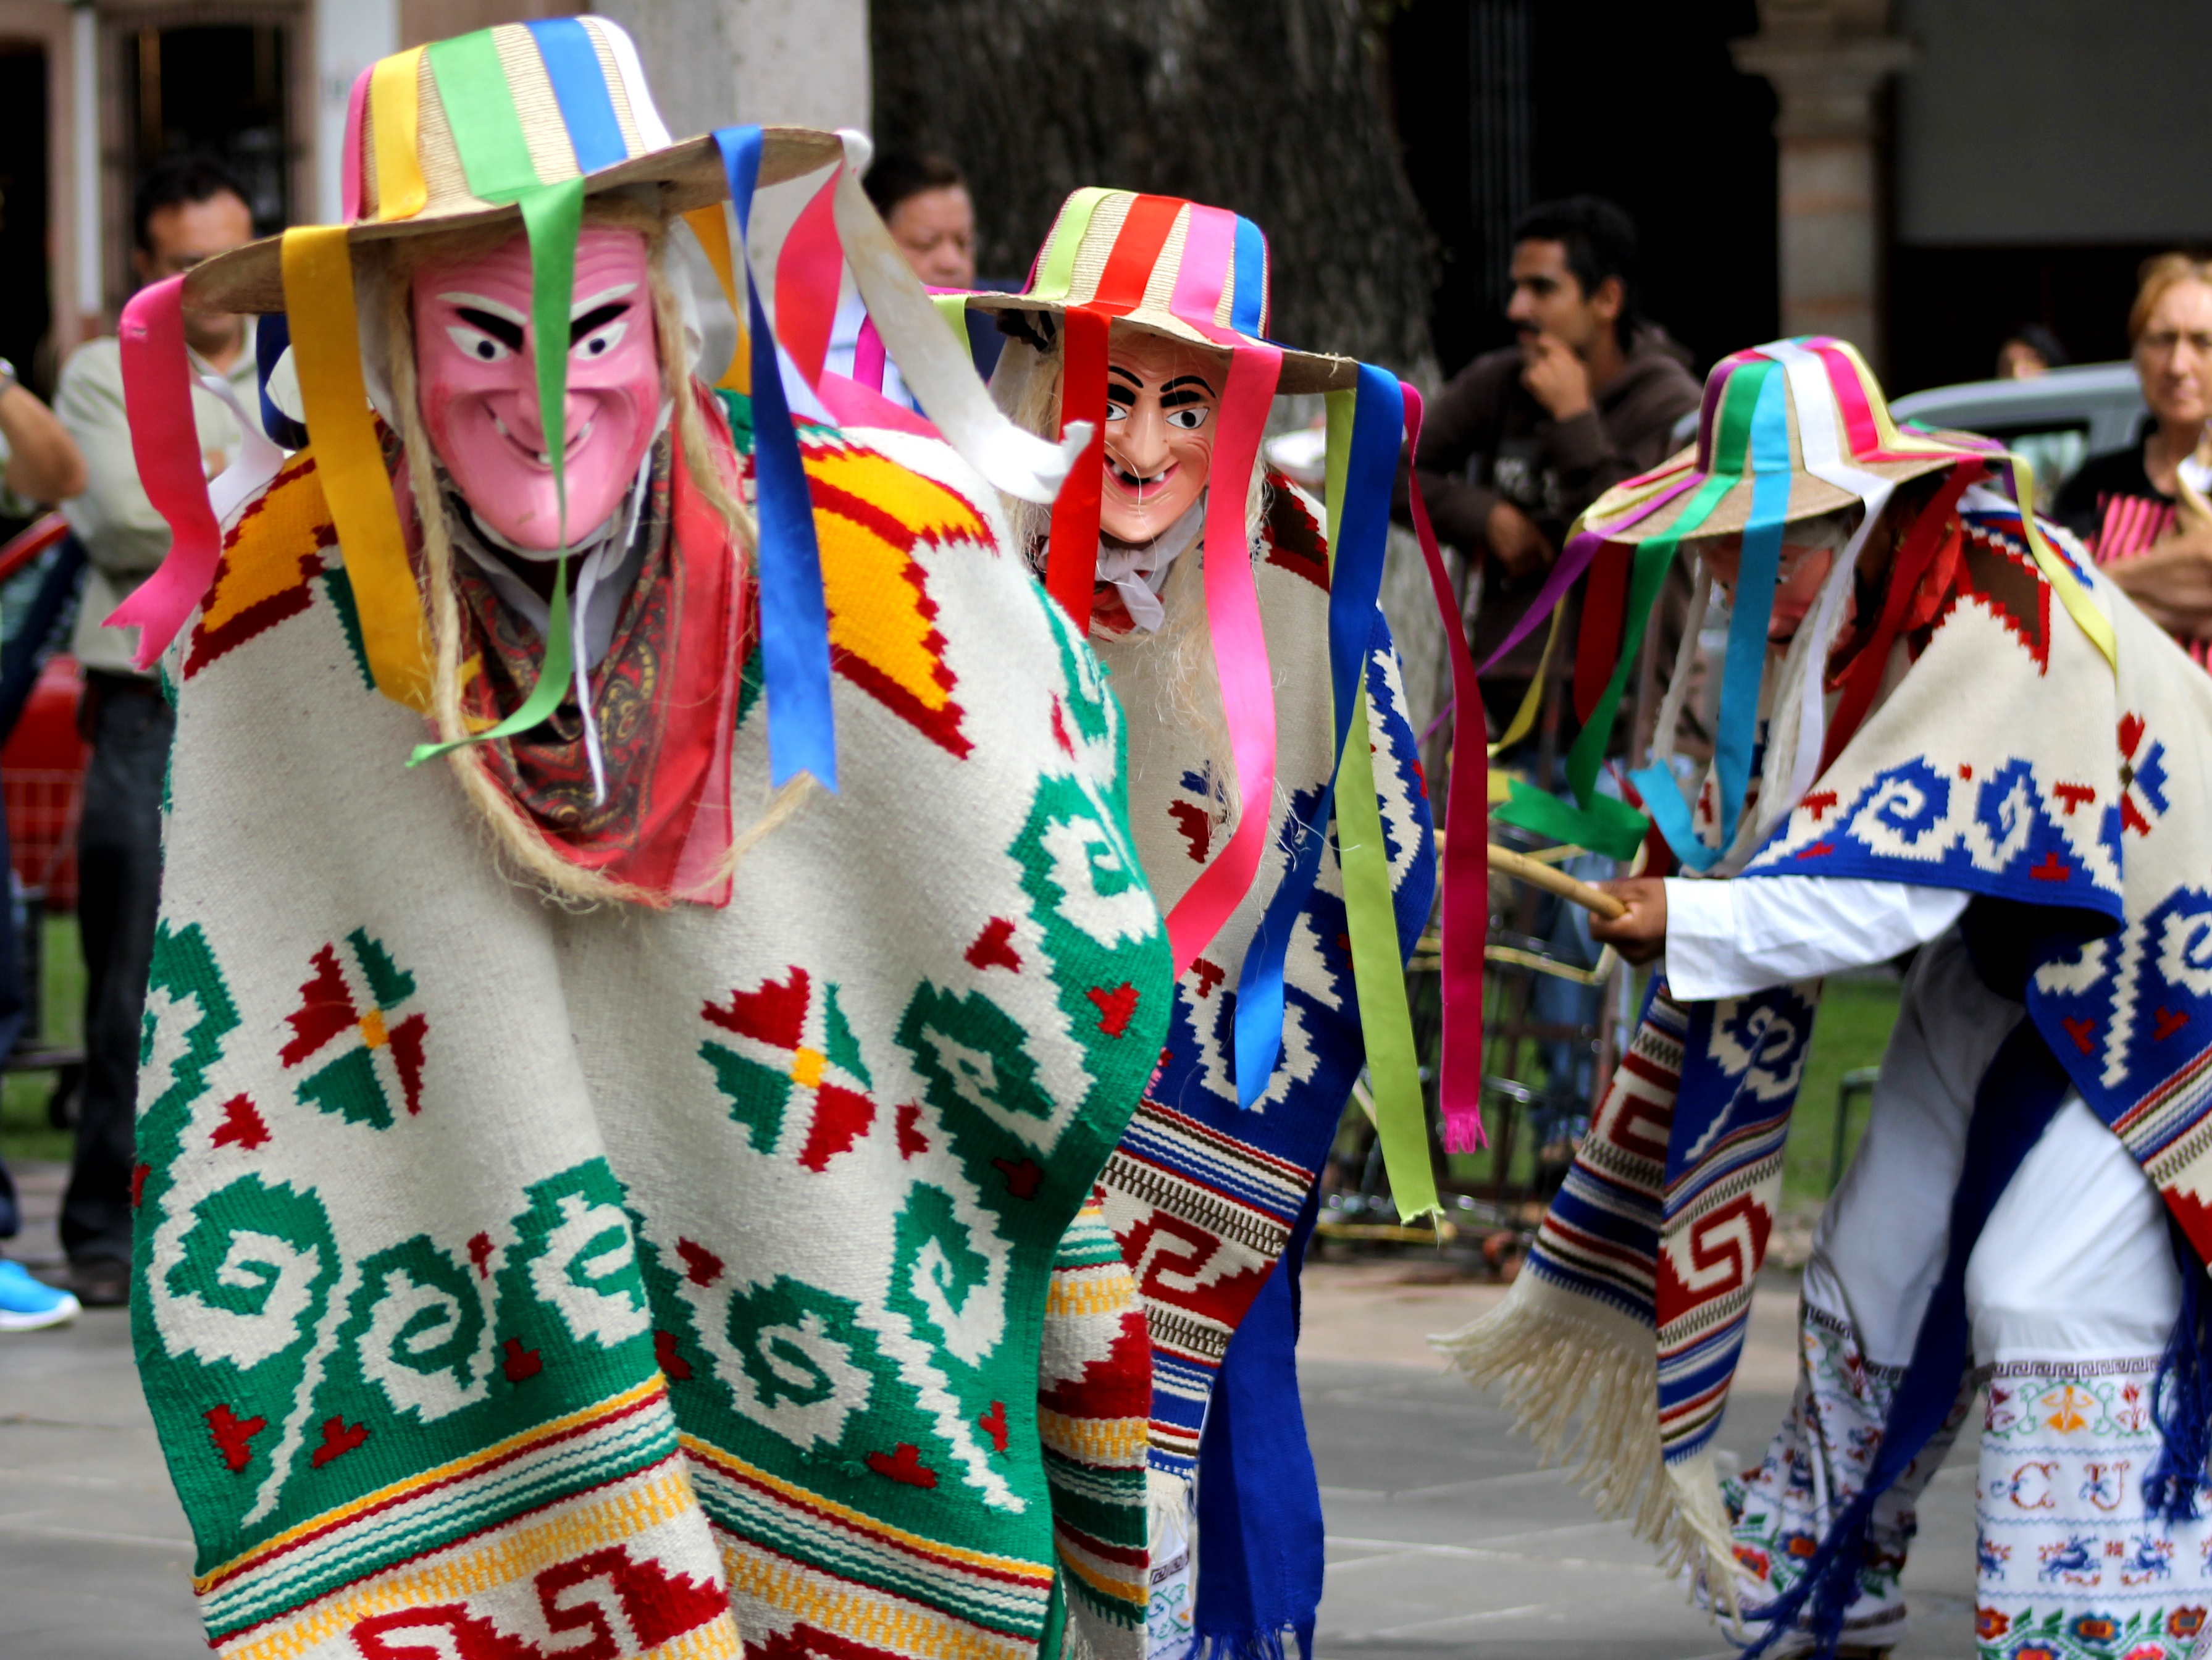
carnival, clothing, festival, event, costume